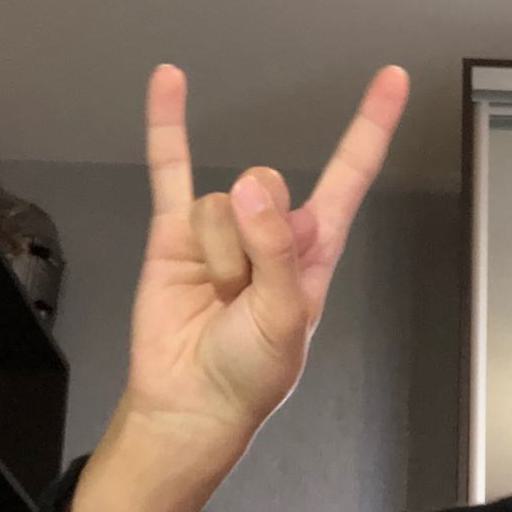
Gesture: rock